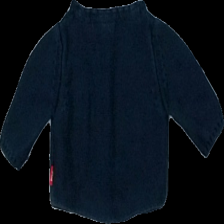
View: back
Type: Cardigan
Category: Children
Brand: Polarn Och Pyret
Colors: Blue
Material: 100% bomull
Pattern: Other
Cut: C-collar
Size: 62
Season: All
Stains: Minor
Damage: nopprigt
Damage location: middle center
Damage 2: nopprigt
Damage 2 location: top center
Damage 3: nopprigt
Damage 3 location: bottom center
Price range: <50
Recommended usage: Export
Description: stickad cardigan med blåa knappar